30th U-boat Flotilla

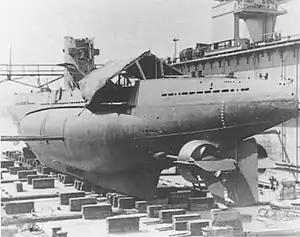
"U-18" being re-assembled at Galați, Romania

In the First World War, Imperial German submarines had been transported via rail to the Pola Flotilla based in the Adriatic. With Turkey as an ally of the Central Powers, the Imperial German Navy could also access the Black Sea via the Dardanelles and the Bosphorus, where the Constantinople Flotilla was based.